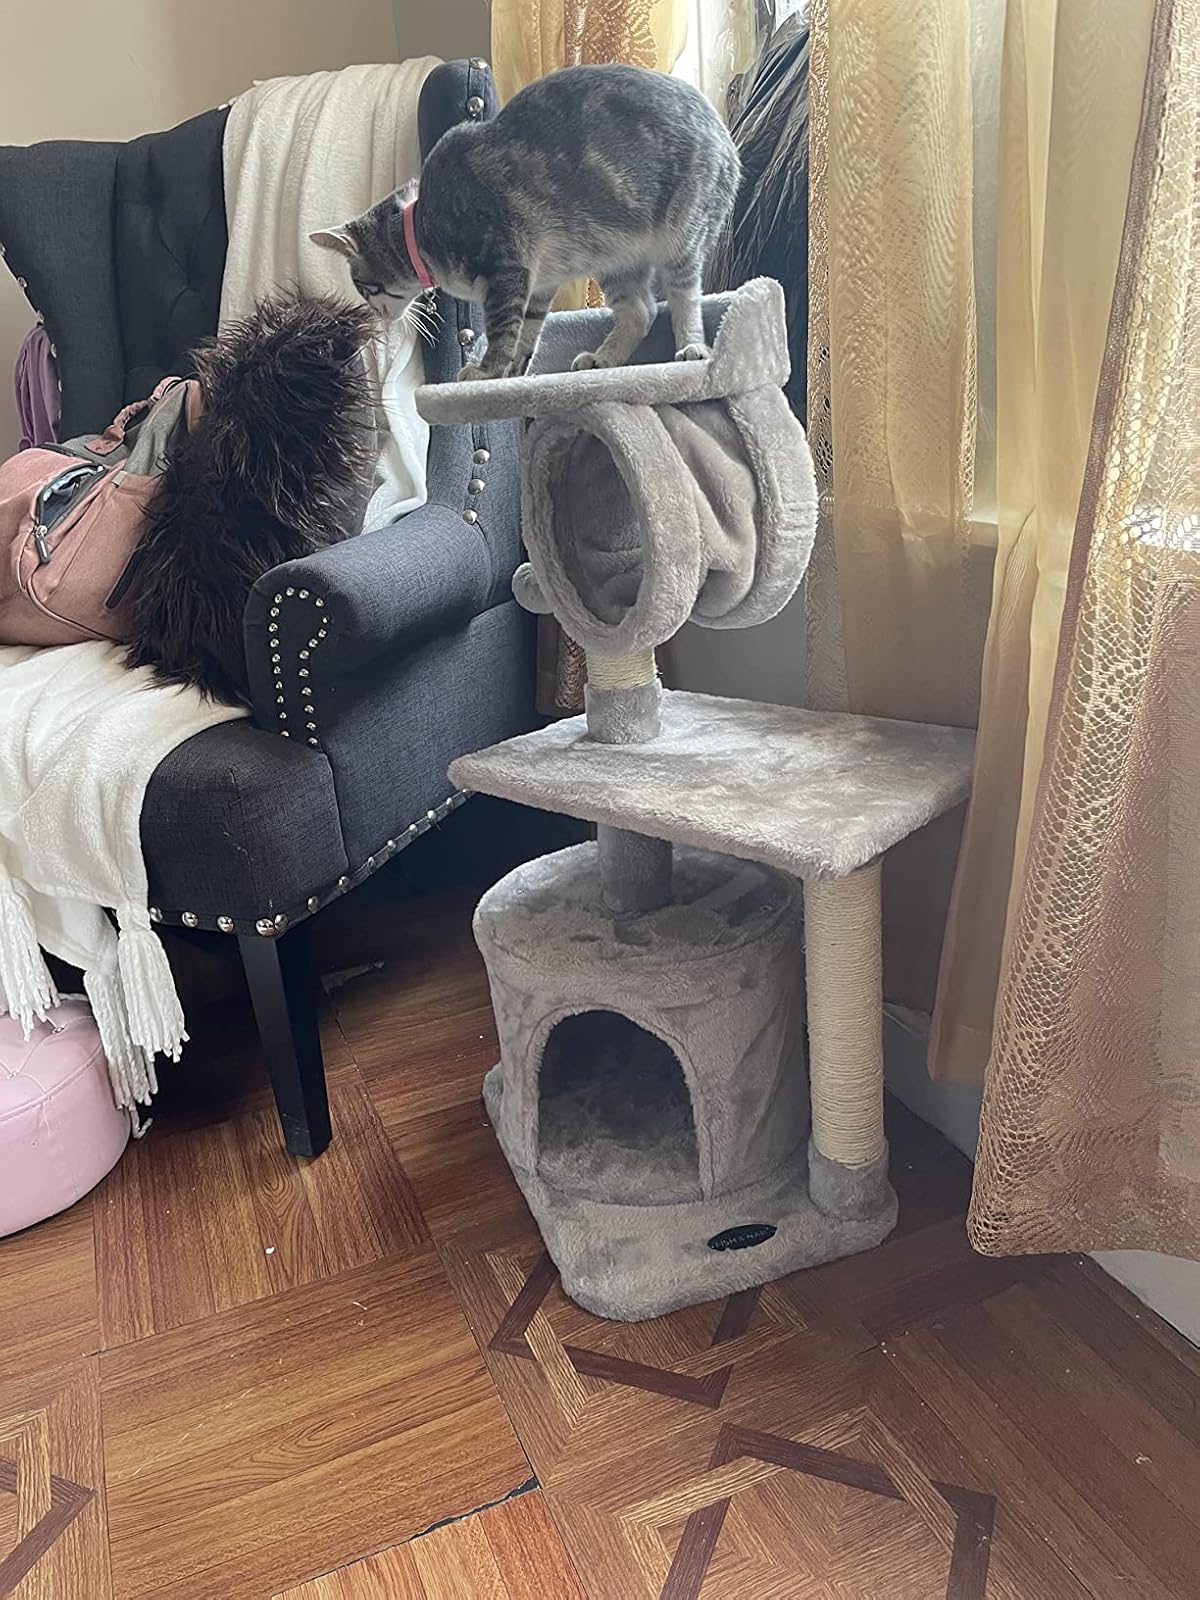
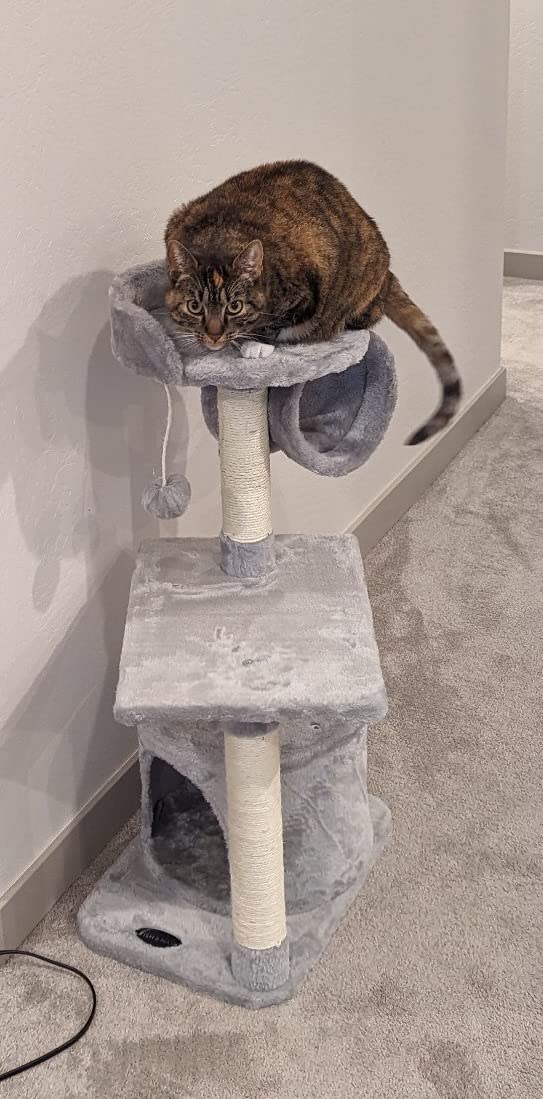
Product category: items_cat tree
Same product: yes